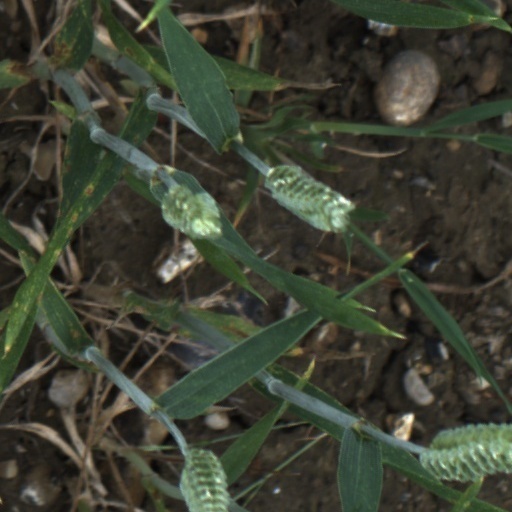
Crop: wheat